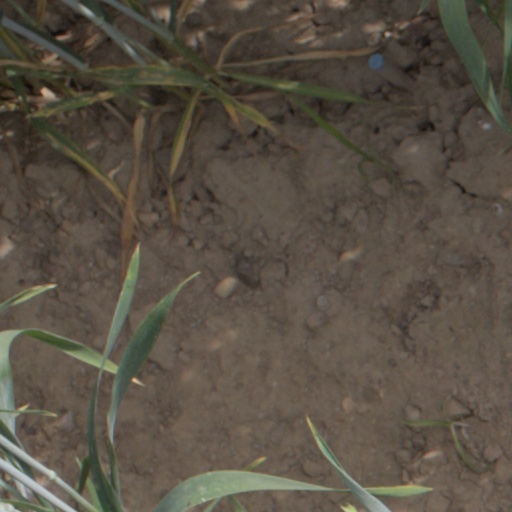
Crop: wheat